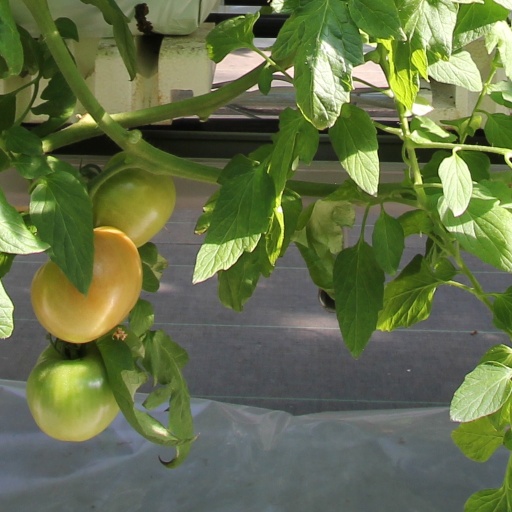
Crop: tomato